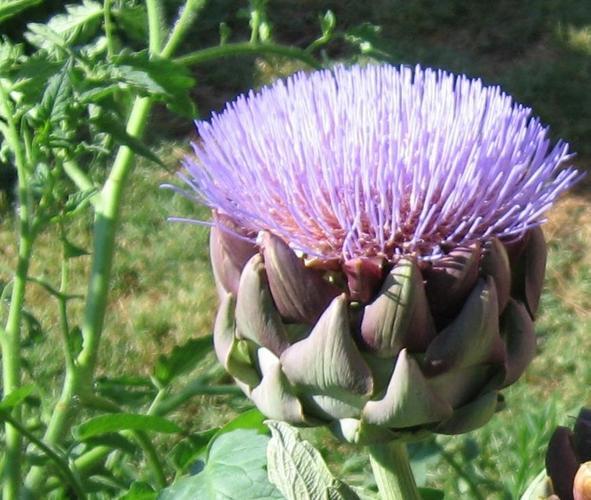
Label: artichoke